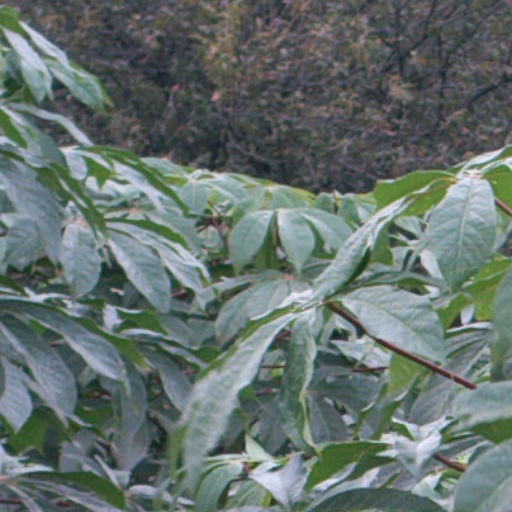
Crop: cassava